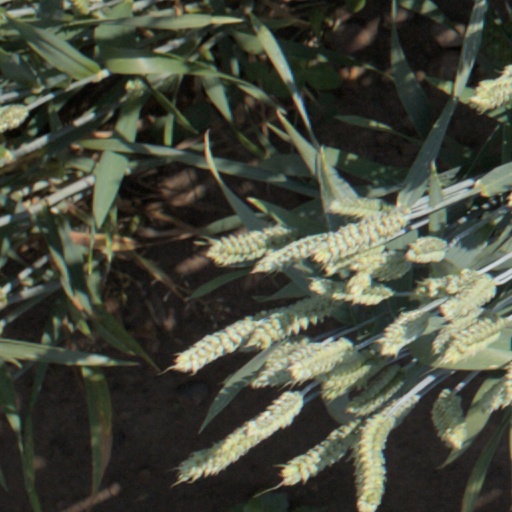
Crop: wheat